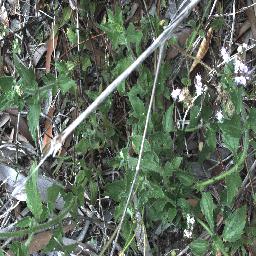
Label: siam_weed